Refined grains

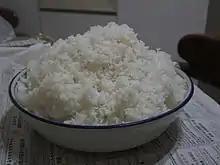
White rice is an example of a refined grain

Refined grains have been significantly modified from their natural composition, in contrast to whole grains. The modification process generally involves the mechanical removal of bran and germ, either through grinding or selective sifting.